Hot sauce

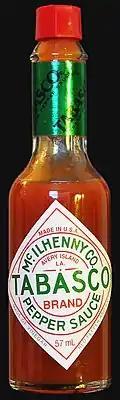
Original Tabasco red pepper sauce

The varieties of peppers that are used often are cayenne, chipotle, habanero and jalapeño. Some hot sauces, notably Tabasco sauce, are aged in wooden casks similar to the preparation of wine and fermented vinegar. Other ingredients, including fruits and vegetables such as raspberries, mangoes, carrots, and chayote squash are sometimes used to add flavor, mellow the heat of the chilis, and thicken the sauce's consistency. Artisan hot sauces are manufactured by smaller producers and private labels in the United States. Their products are produced in smaller quantities in a variety of flavors. Many sauces have a theme to catch consumers attention. A very mild chili sauce is produced by Heinz and other manufacturers, and is frequently found in cookbooks in the U.S. This style chili sauce is based on tomatoes, green and/or red bell peppers, and spices; and contains little chili pepper. This sauce is more akin to tomato ketchup and cocktail sauce than predominantly chili pepper-based sauces.